Eurovision Song Contest 1965

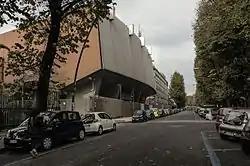
, Naples – host venue of the 1965 contest

The 1965 contest took place in Naples, Italy, following the country's victory at the with the song "" performed by Gigliola Cinquetti. It was the first time that Italy had hosted the event. The chosen venue was the , in the Fuorigrotta suburb of the city. Part of RAI's production centre in Naples, the auditorium was built between 1958 and 1963 and had space for an audience of around 1,000 people. Naples had been chosen by RAI as the host city due to the availability of the necessary equipment within the city's production facilities, as well as to honour Naples' history as a center for music in Europe, including the prestige which the holds.